Treaty of Paris (1763)

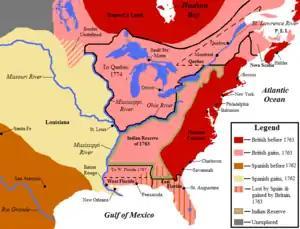
Map showing British territorial gains following the Treaty of Paris in pink and Spanish territorial gains after the consummation of the Treaty of Fontainebleau in yellow

When Lord Bute rose to the position of British prime minister in 1762, he pushed for a resolution to the war with France and Spain since he feared that Great Britain could not govern all of its newly acquired territories. In what Winston Churchill would later term a policy of "appeasement", Bute returned some colonies to Spain and France in the negotiations.